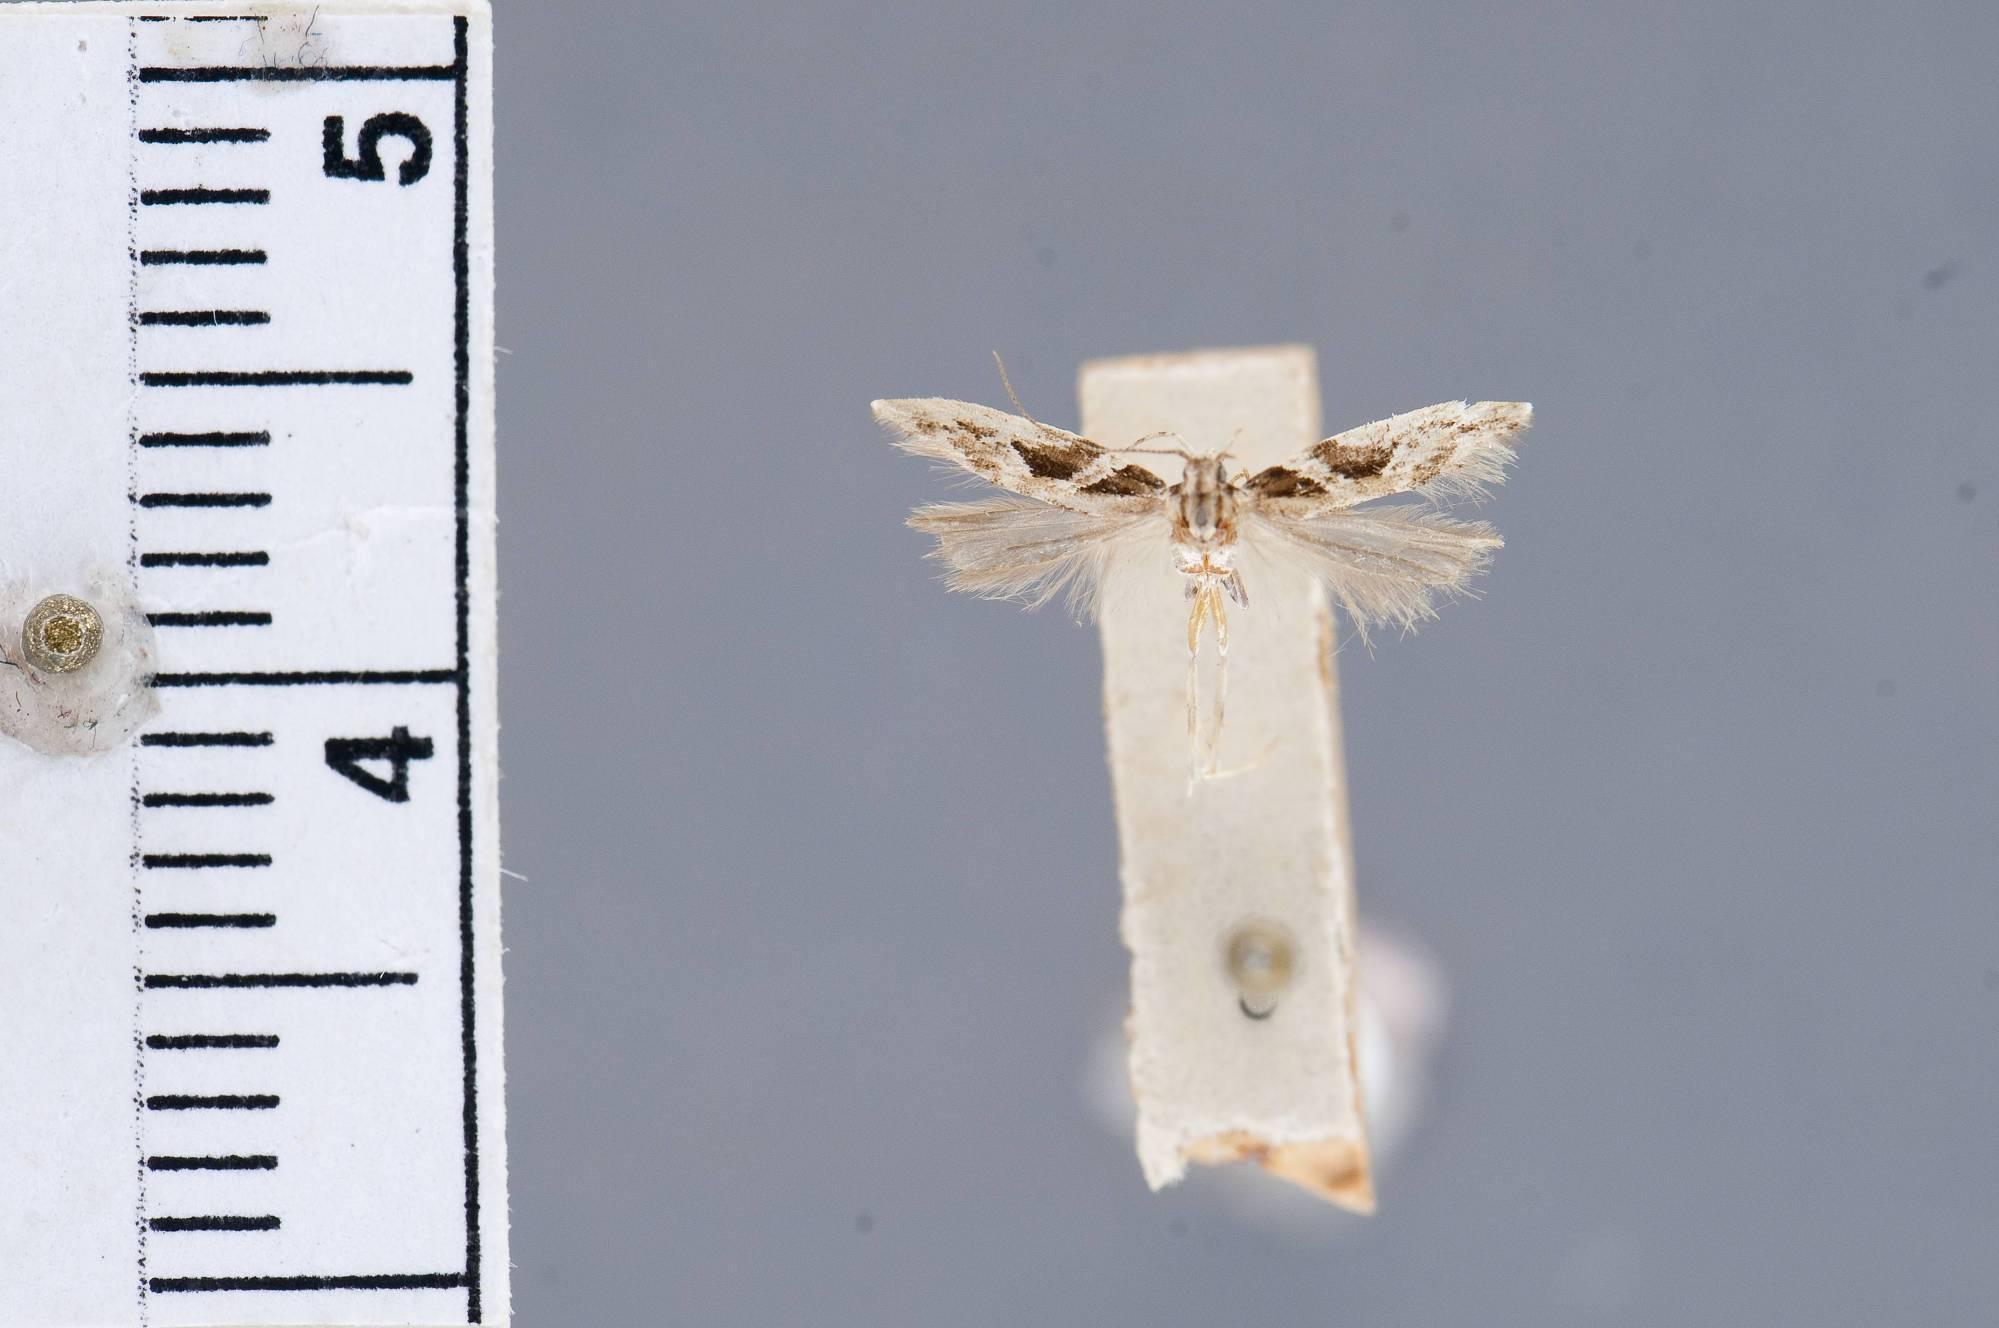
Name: Aristotelia ivae
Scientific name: Aristotelia ivae Busck, 1900
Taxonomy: Animalia, Arthropoda, Insecta, Lepidoptera, Glossata, Gelechiidae, Gelechiinae
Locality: Palm Beach, Florida, United States
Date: [Not Stated]